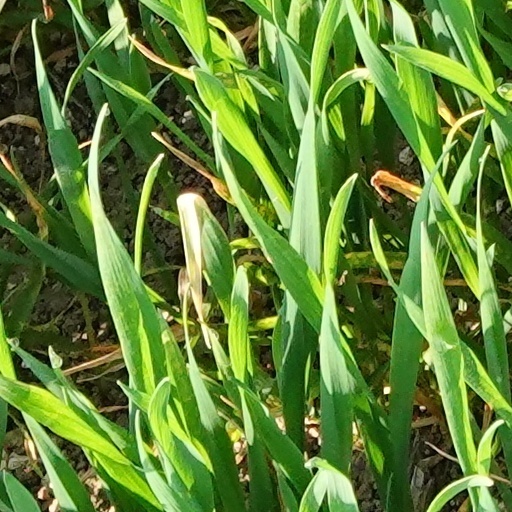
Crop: wheat